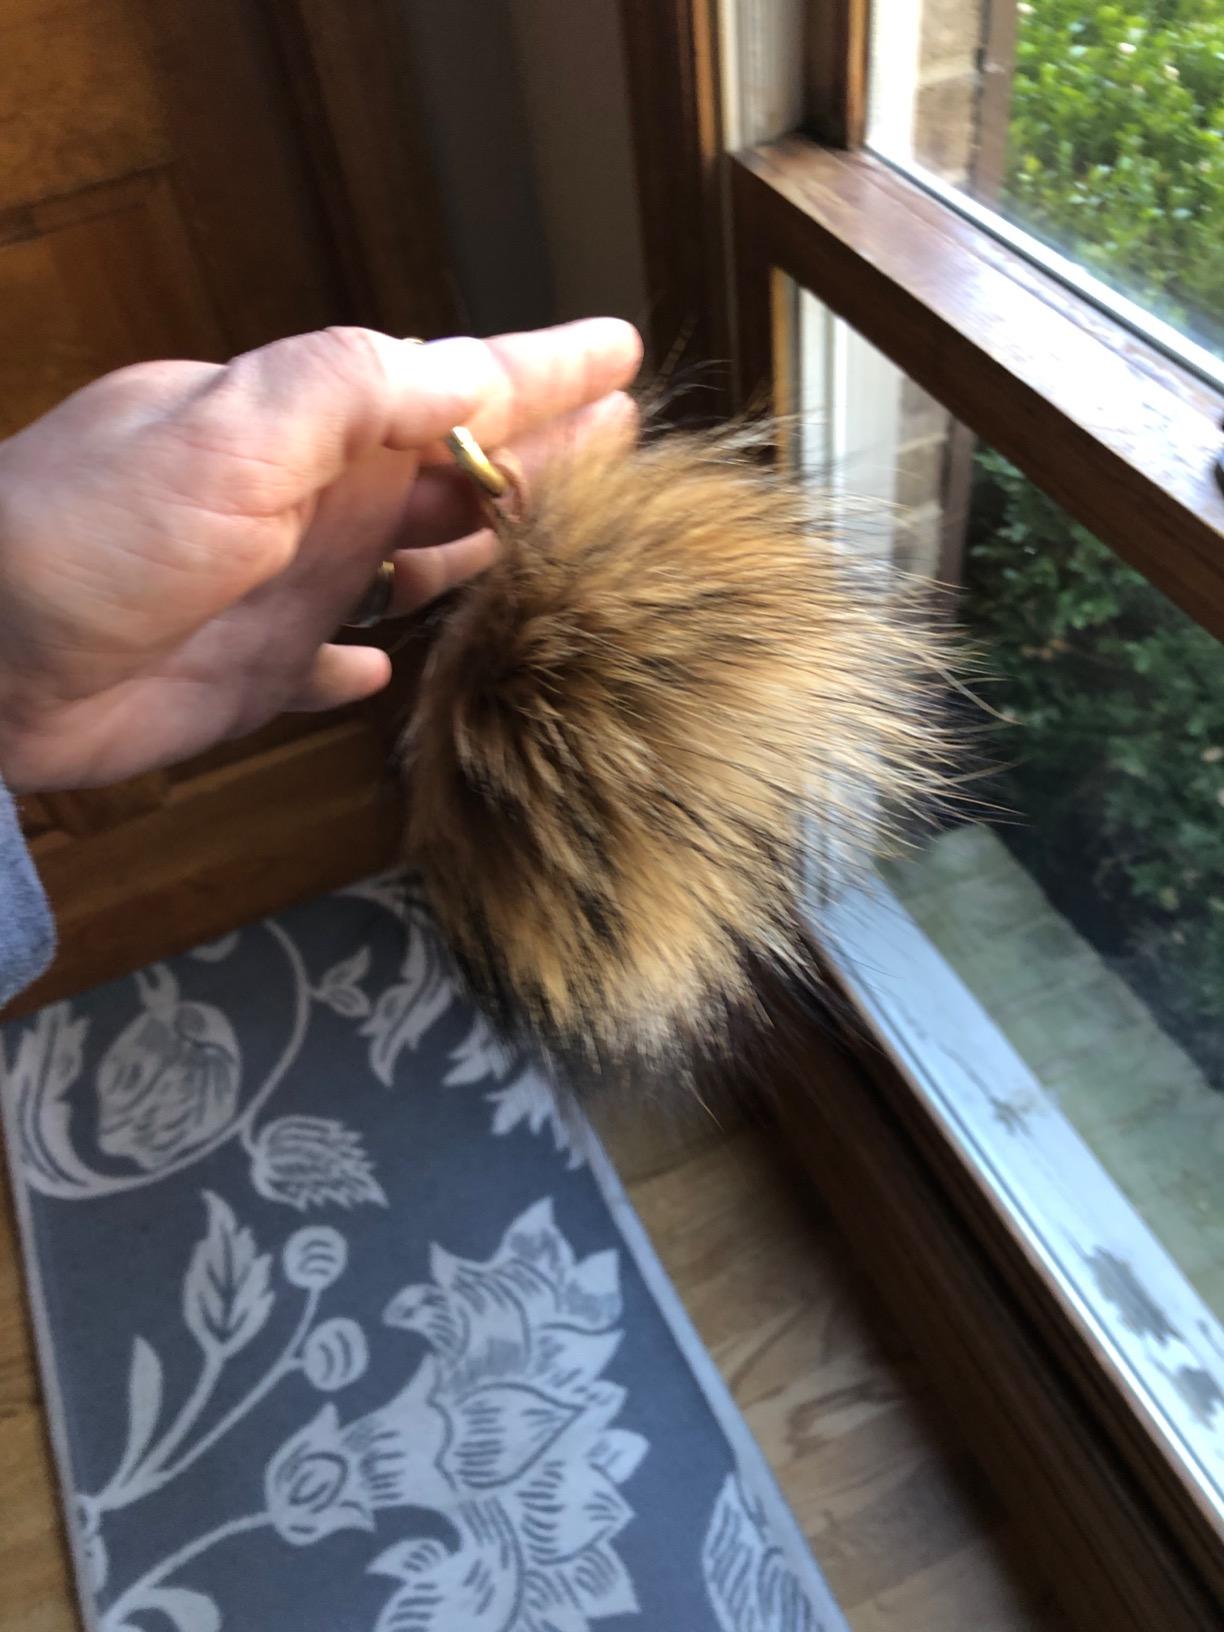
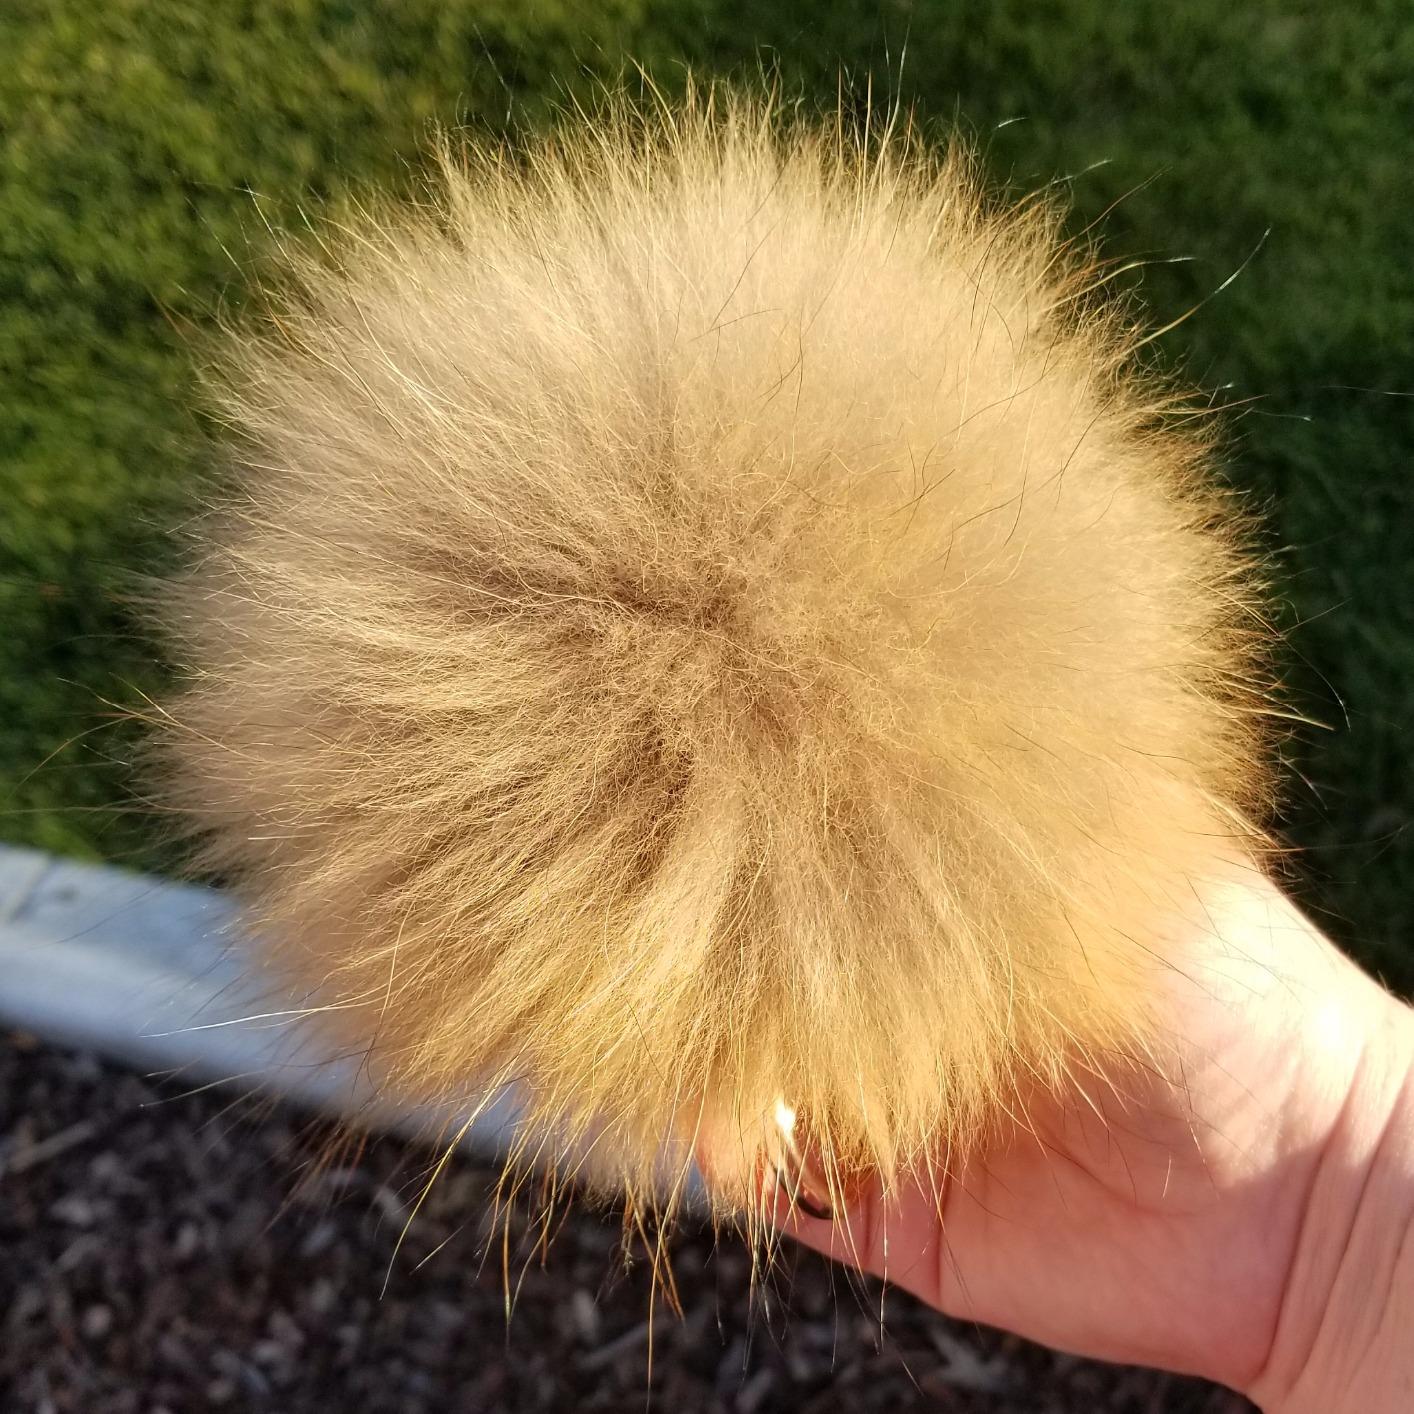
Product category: accessories_keychain
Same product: yes